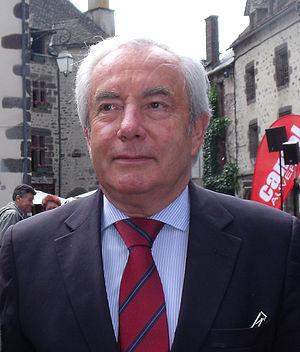
Alain Marleix présent lors de la fête du casse-croute, aura manifesté par sa présence un certain nombre d'événements.
Cet article présente la liste des membres du gouvernement français chargés des Anciens Combattants et Pensionnés.
Alain Marleix, né le 2 janvier 1946 à Paris, est un homme politique français
Le deuxième gouvernement François Fillon est le 33ᵉ gouvernement de la Vᵉ République française